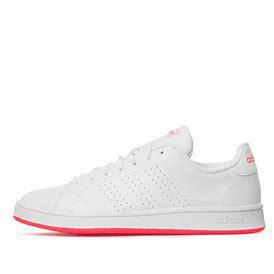
Brand: Adidas
Model: Advantage